Cinema of Denmark

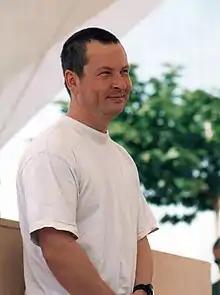
Danish director Lars von Trier

Danish film in the 1990s was dominated by Lars von Trier. His films "Europa", "Breaking the Waves", "The Idiots", and "Dancer in the Dark" received great international attention and were nominated for numerous awards.